Sunderland Echo

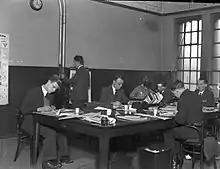
Sub-editors checking facts and news stories at the Bridge Street office in the 1960s

Bridge Street remained the home of the "Echo" for the next 100 years. Old buildings were demolished, new machine and composing rooms built on West Wear Street and two rotary presses installed just before the move, each capable of printing 24,000 copies an hour. These changes brought about increased circulation, but it took another seven years before the "Echo" made a profit. It was a time of intense competition; the "Sunderland Times" converted from a bi-weekly to a daily paper in the same month as the "Echo" moved to Bridge Street, and Tory supporters started a paper of their own, the "Sunderland Daily Post". The "Sunderland Times" was the first to collapse, but the "Post" survived for the next quarter of a century, providing the "Echo" with an often bitter rival.